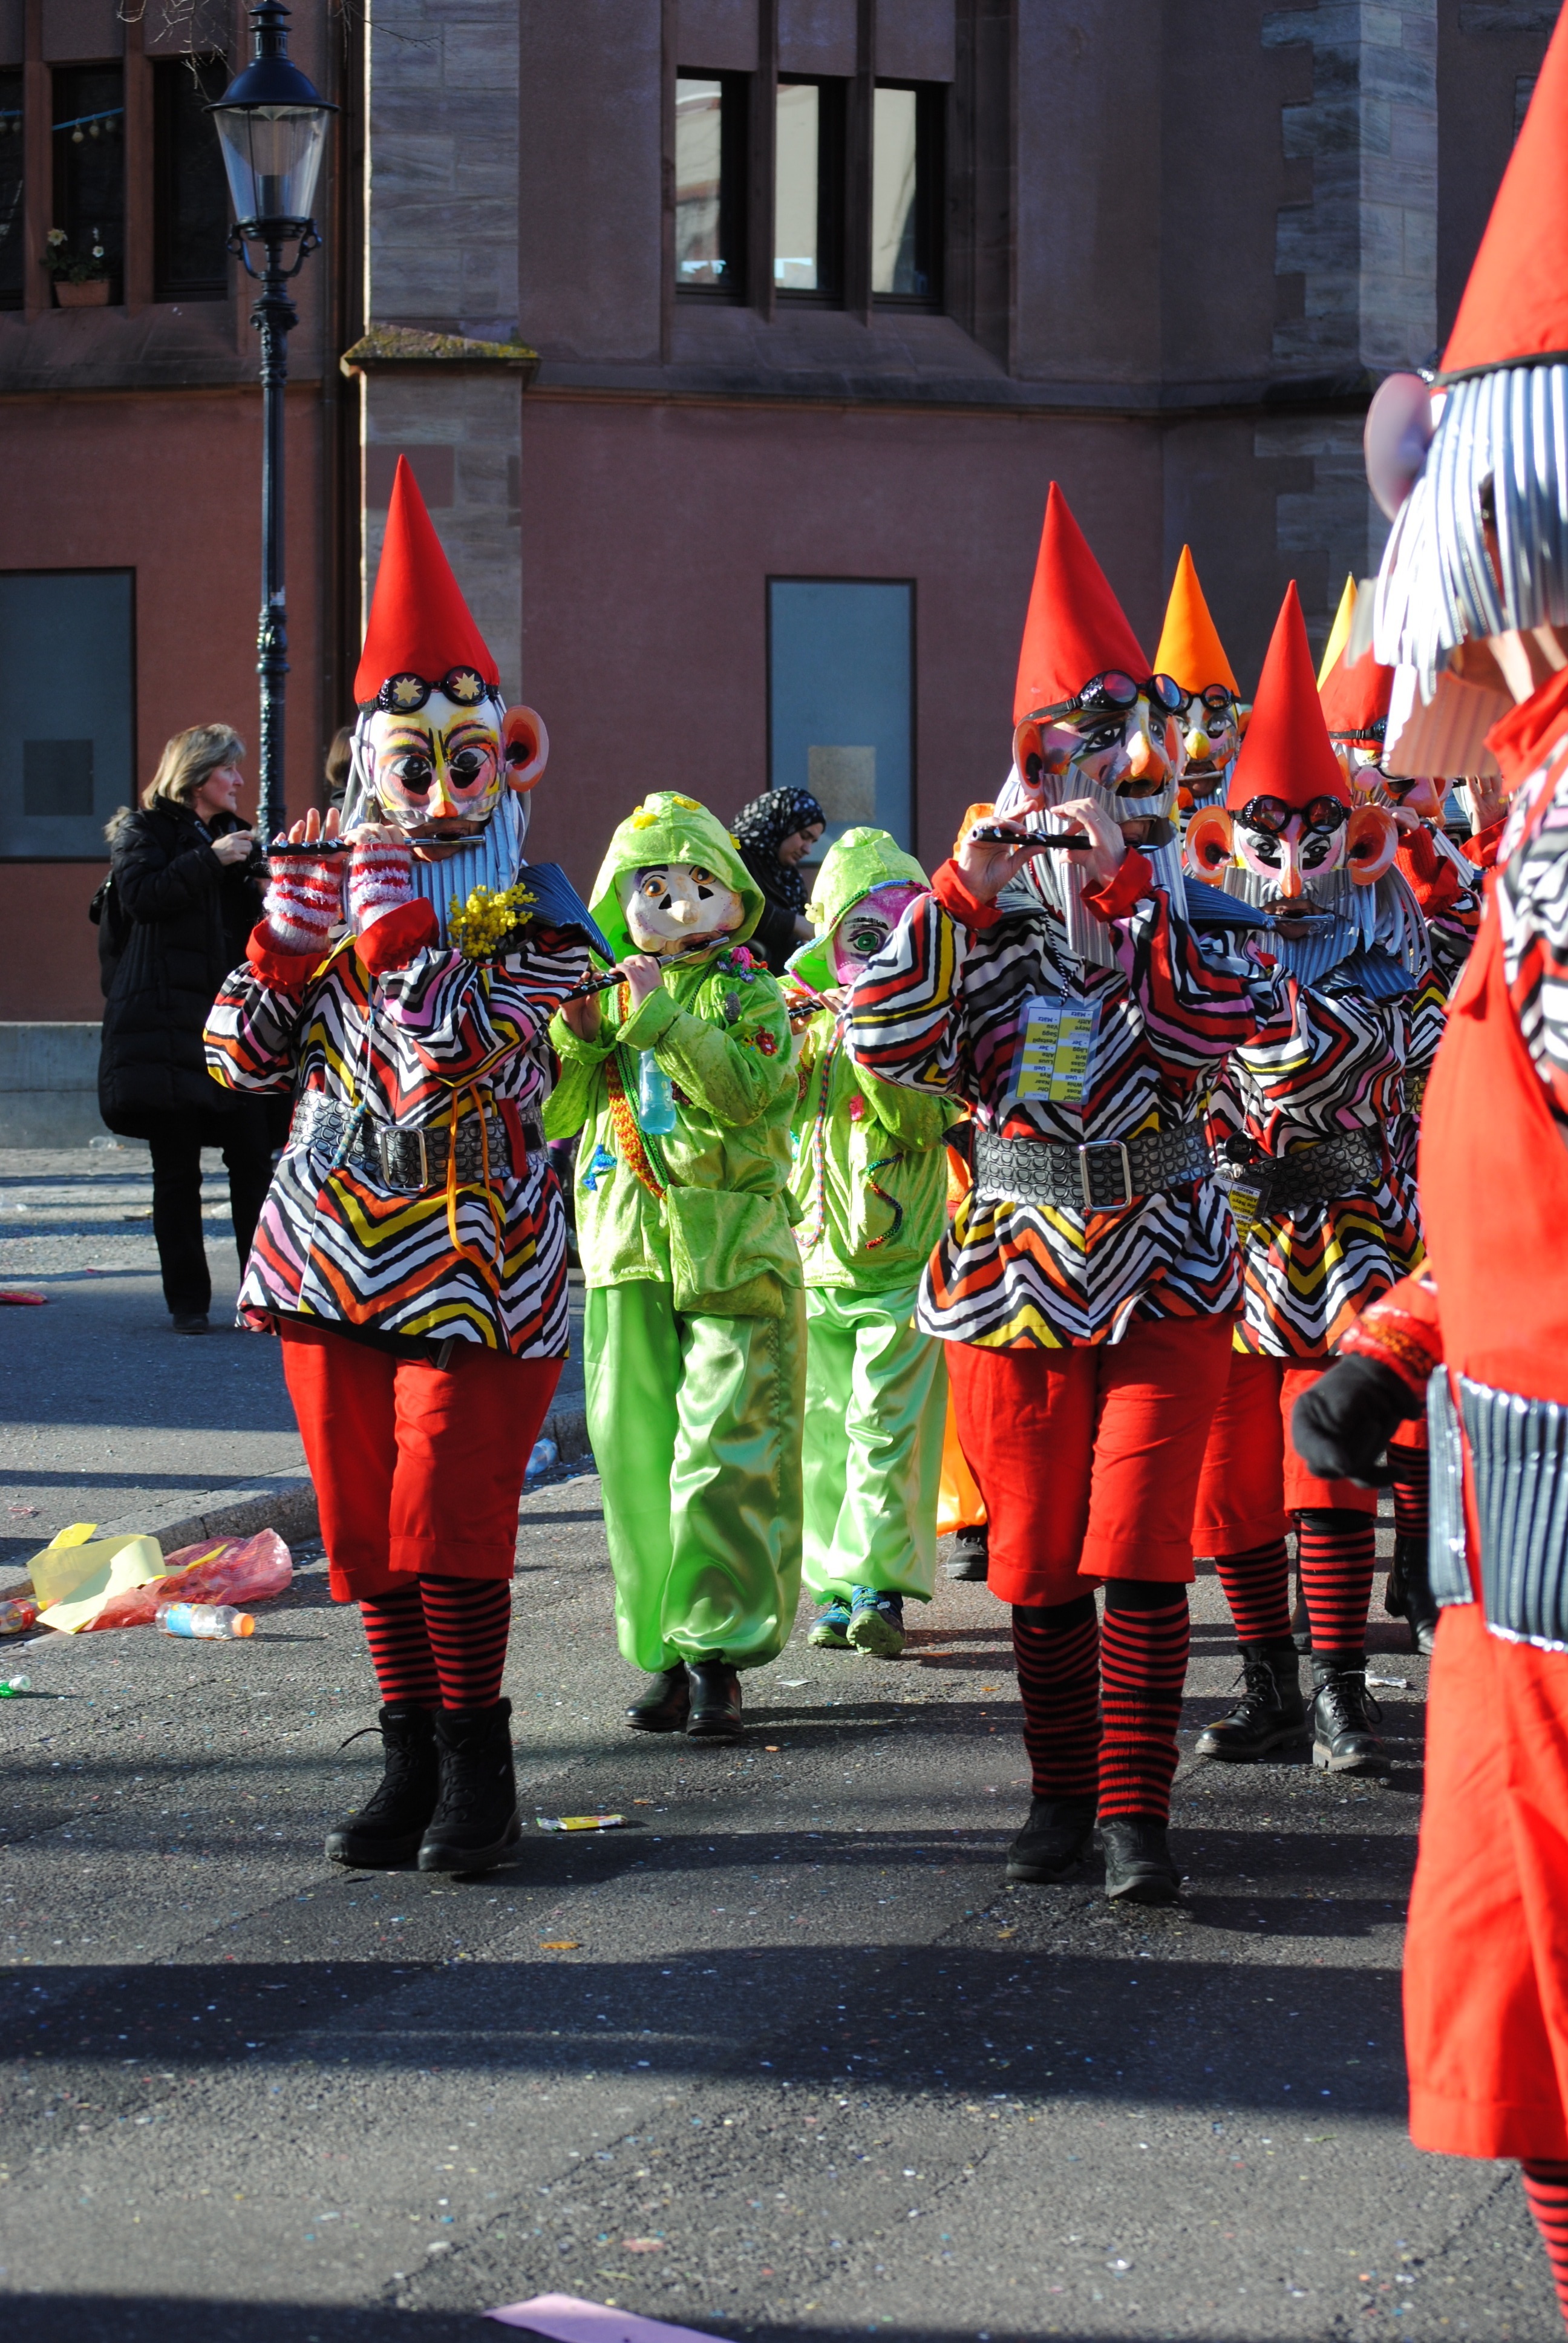
group, carnival, parade, festival, masks, event, marching, basler fasnacht 2015